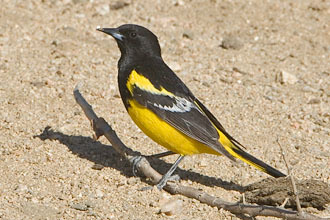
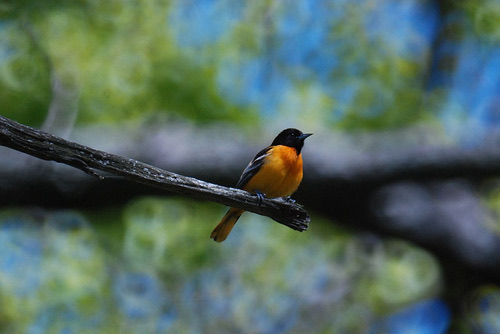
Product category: misc
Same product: yes